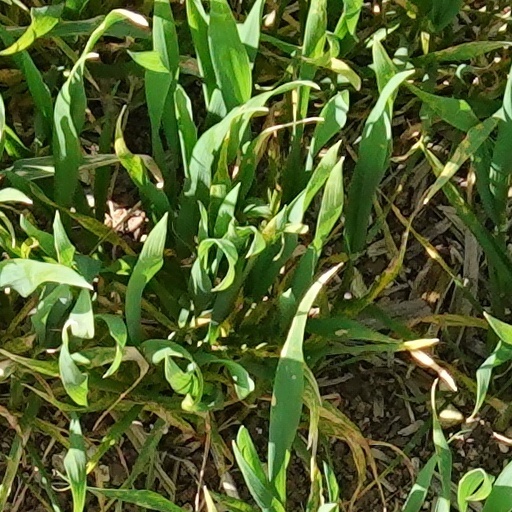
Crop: wheat